Edward Zander

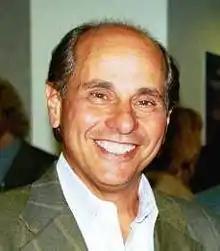

Edward J. Zander is an American business executive. He was CEO and Chairman of the Board of Motorola from January 2004 until January 2008, remaining as chairman until May 2008. His work in the technology sector included management positions at Data General and Apollo Computer before joining Sun Microsystems in 1987, where he was later promoted to Chief Operating Officer and President.